Cagiva Mito

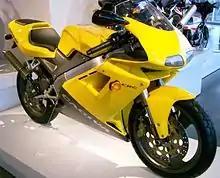
1995 Cagiva Mito Evolution I

In 1994 the bike was restyled by Massimo Tamburini with similar lines to the then new Ducati 916, a design he also penned. The similarity is particularly visible in the front and rear fairings.